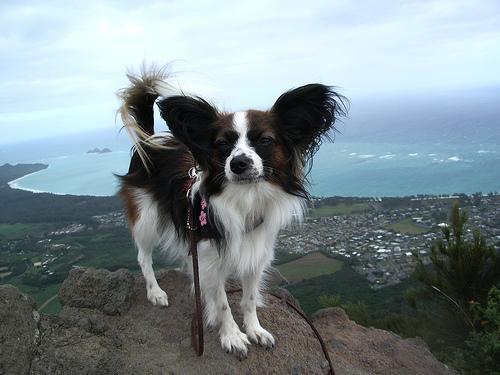
papillon